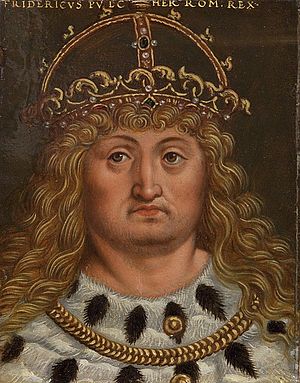
Frederik den Smukke
Frederik den Smukke af slægten Habsburg var hertug af Østrig som Frederik 1. og konge af Tyskland som Frederik 3.